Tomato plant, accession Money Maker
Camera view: bottom (45 deg); turntable rotation: 240 degrees
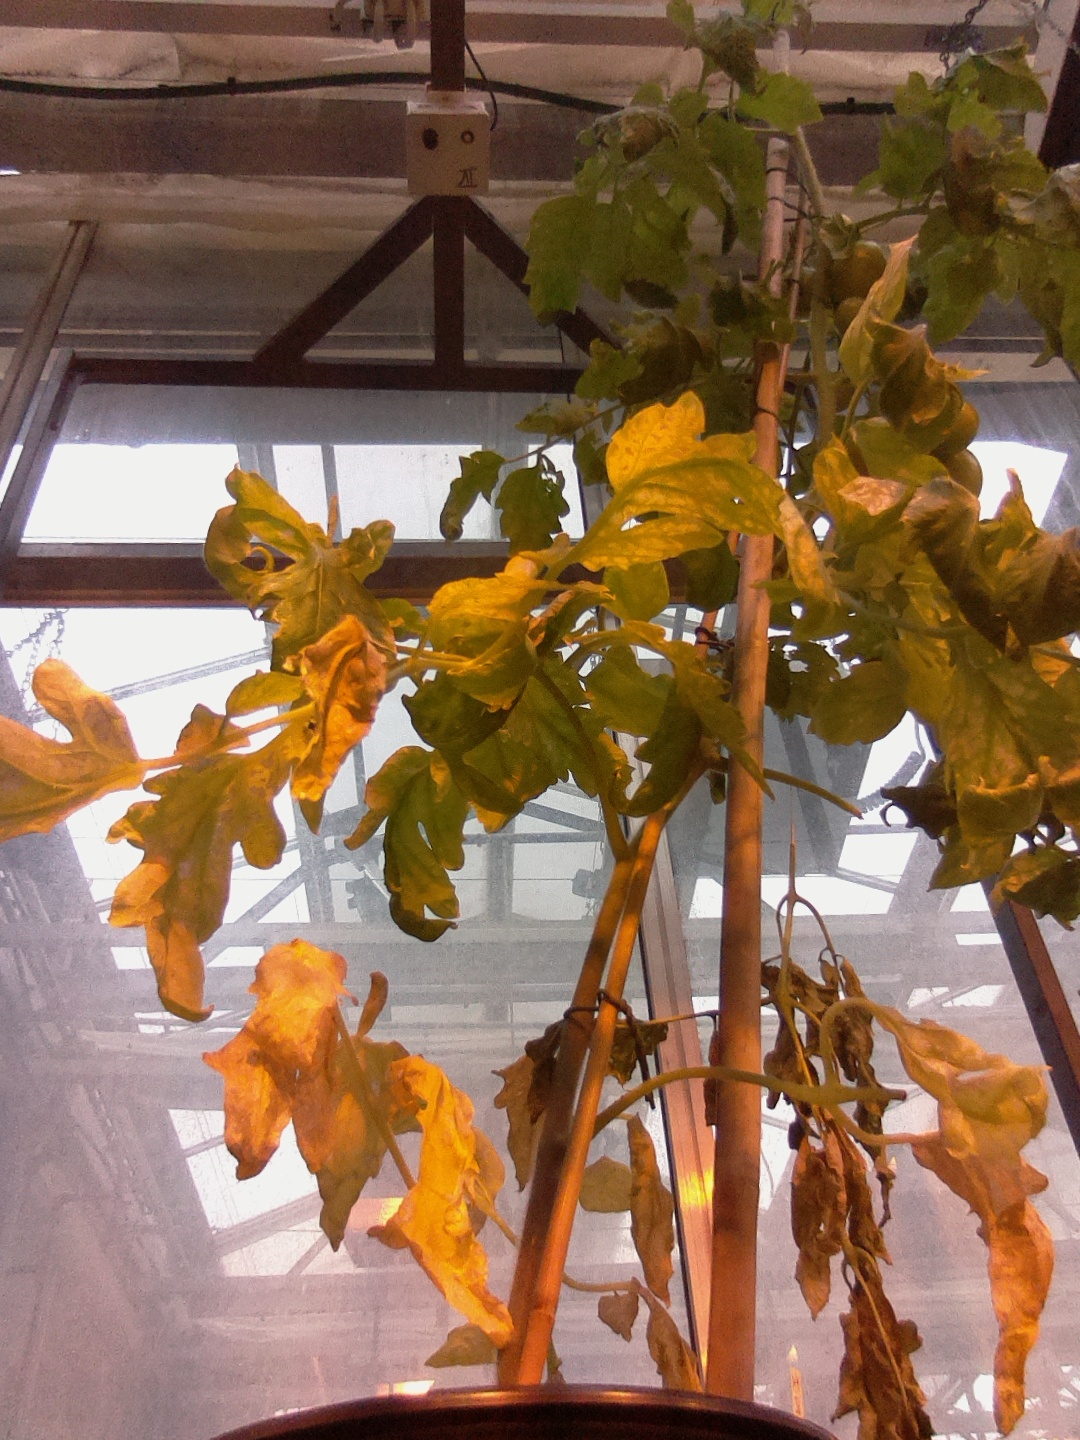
BBCH growth stage 78: 80% -90% of final fruit size